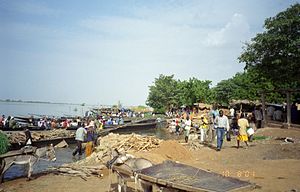
Ségou (region)
Marked i Ségou ved bredden af Niger
Ségou er en region i Mali. Den ligger midt i landet og grænser til regionerne Sikasso, Tombouctou, Mopti og Koulikoro. Den grænser også til landene Mauritanien i nord og Burkina Faso i syd.